Alexander II Zabinas

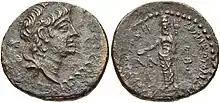
Bronze coin of Alexander II, minted in Beirut

The 127 BC embassy sent by Judea to Rome asked the senate to force the Syrian abandonment of: Jaffa, the Mediterranean harbours which included Iamnia and Gaza, the cities of Gazara and Pegae (near Kfar Saba), in addition to other territories taken by King Antiochus VII. A Roman "senatus consultum" (senatorial decree), preserved in Josephus's work "Antiquities of the Jews" (book XIV, 250), granted the Jews their request regarding the cities, but did not mention the city of Gazara. The senatorial decree mentions the reigning Syrian king as Antiochus son of Antiochus, which can mean only Antiochus IX, who assumed the throne in 199 SE (114/113 BC). The decree might indicate the Syrians had already abandoned Gazara in c. 187 SE (126/125 BC). This supports the notion that an agreement between Alexander II and John Hyrcanus I was signed early in the Syrian king's reign. Such a treaty would have established the alliance between Alexander II and Judea, and stipulated a territorial agreement where John Hyrcanus I received the lands south of Gazara including that city, while Alexander II maintained control over the region north of Gazara including Samaria.